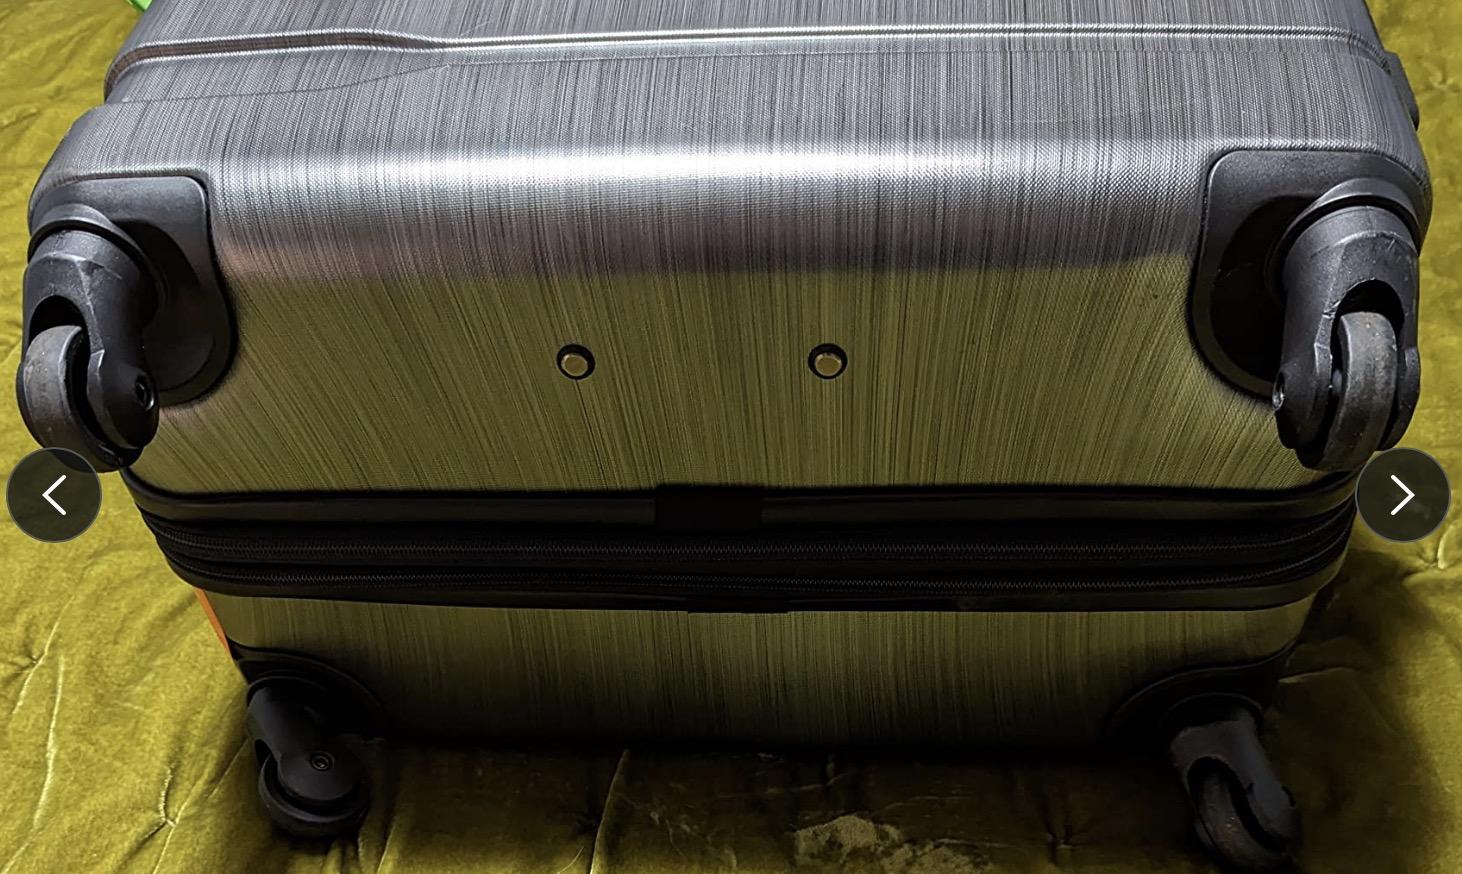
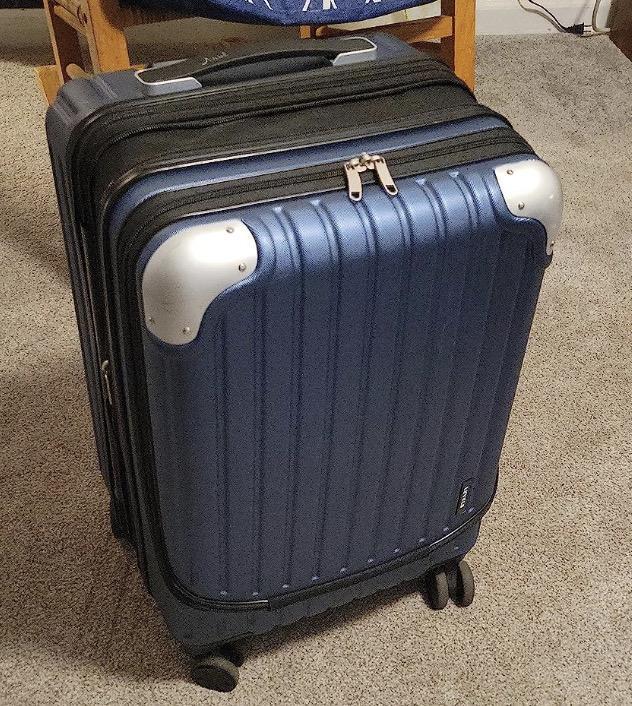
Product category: items_tea
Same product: no